Michelle Bachelet

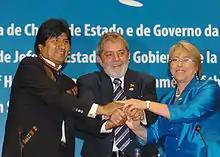
Bachelet with Evo Morales and Lula da Silva at a Union of South American Nations summit in 2008

In May 2008, Bachelet became the first President pro tempore of the Union of South American Nations (Unasur) and in September she called for an urgent summit after Bolivian President Evo Morales warned of a possible coup attempt against him. The presidents of Bolivia, Ecuador, Uruguay, Argentina, Paraguay, Brazil and Colombia, and the Secretary-General of the Organization of American States, met with Bachelet at the La Moneda Palace in Santiago, where they agreed to send two commissions to Bolivia: one to mediate between the executive and the opposition, and another to investigate the killings in Pando Department.